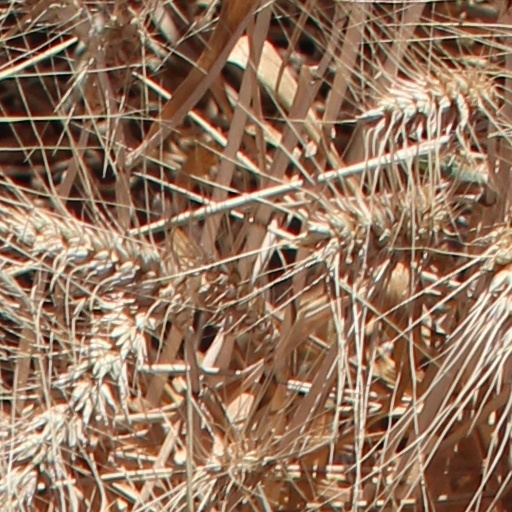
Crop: wheat